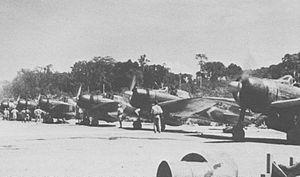
Kahili Airfield, également connu comme Buin Airfield est un aérodrome du Service aérien de la Marine impériale japonaise située à Buin sur l'île de Bougainville en Papouasie-Nouvelle-Guinée. Il a notamment servi dans le cadre de l'Opération I-Go et de la campagne de Bougainville lors de la Seconde Guerre mondiale.